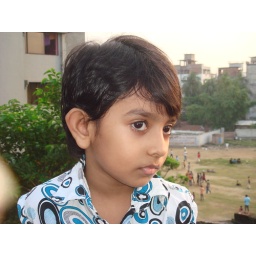
TanishaOn the roof , field beside .